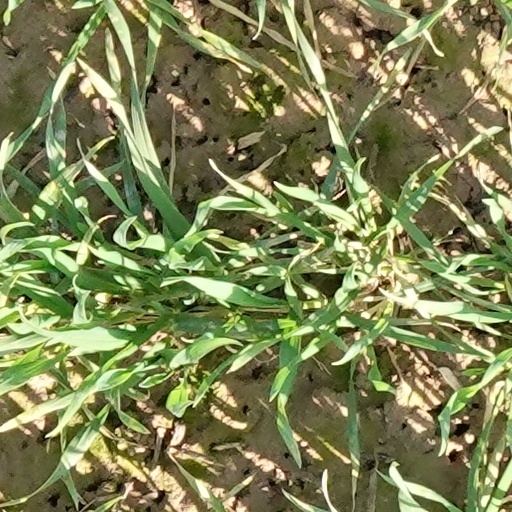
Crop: wheat